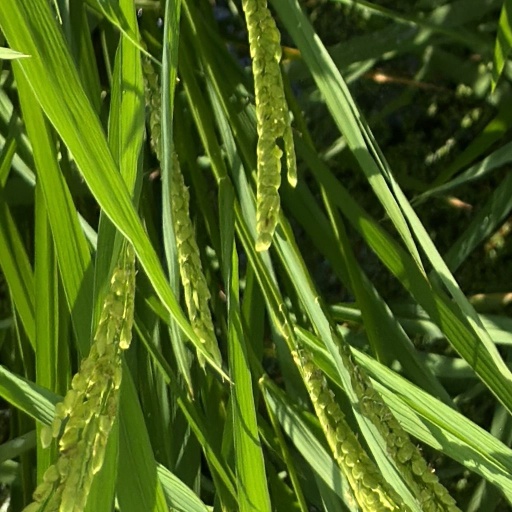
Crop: rice